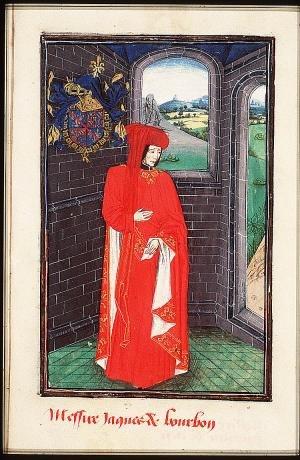
Jacques de Bourbon, né en 1445 et mort le 22 mai 1468 à Bruges, fut un chevalier de la Toison d'or, fils de Charles Iᵉʳ de Bourbon, duc de Bourbon et d'Auvergne, et d'Agnès de Bourgogne.